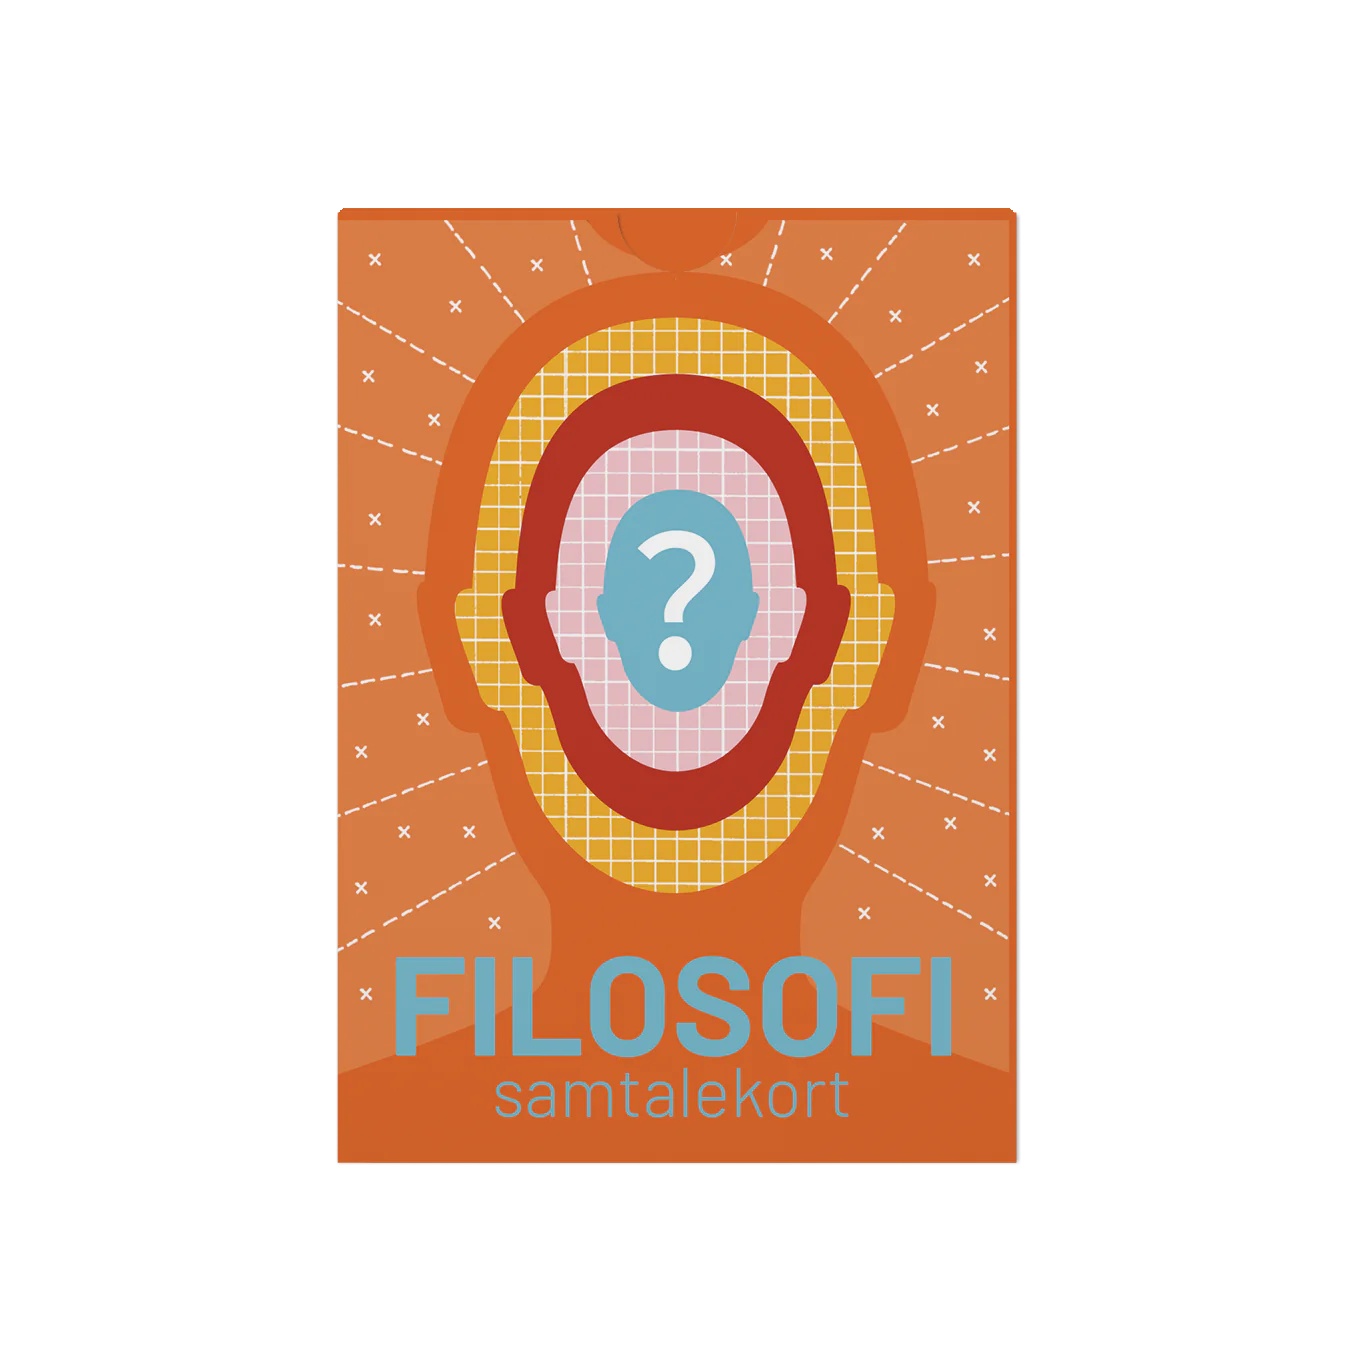
Snak - Filosofi
Brand: Snak
Livets store uforklarede mysterier optager de fleste mennesker fra tid til anden. Hvorfor er vi her? Hvem er jeg? Hvad er jeg? At filosofere er er at forsøge at svare på spørgsmål, der ikke har et svar. I dette sæt samtalekort bliver der lagt op til en udveksling af forklaring på livets store spørgsmål. Med hjælp fra nogle af historiens største tænkere, bliver der sat ord på mange af de helt essentielle aspekter af det at være menneske. Hvordan behandler vi hinanden? Hvad vil det sige at være til? Illustration: Signe Bagger Sådan spiller du På hvert kort er der to spørgsmål. Den som trækker et kort, vælger selv ét af de to spørgsmål og stiller til en anden. På bagsiden af kortene er der et citat, begreb eller paradoks, som giver kontekst til spørgsmålene. Kan både spilles af to eller en hel gruppe.
Category: Arts & Entertainment > Party & Celebration > Party Supplies > Cocktail Decorations